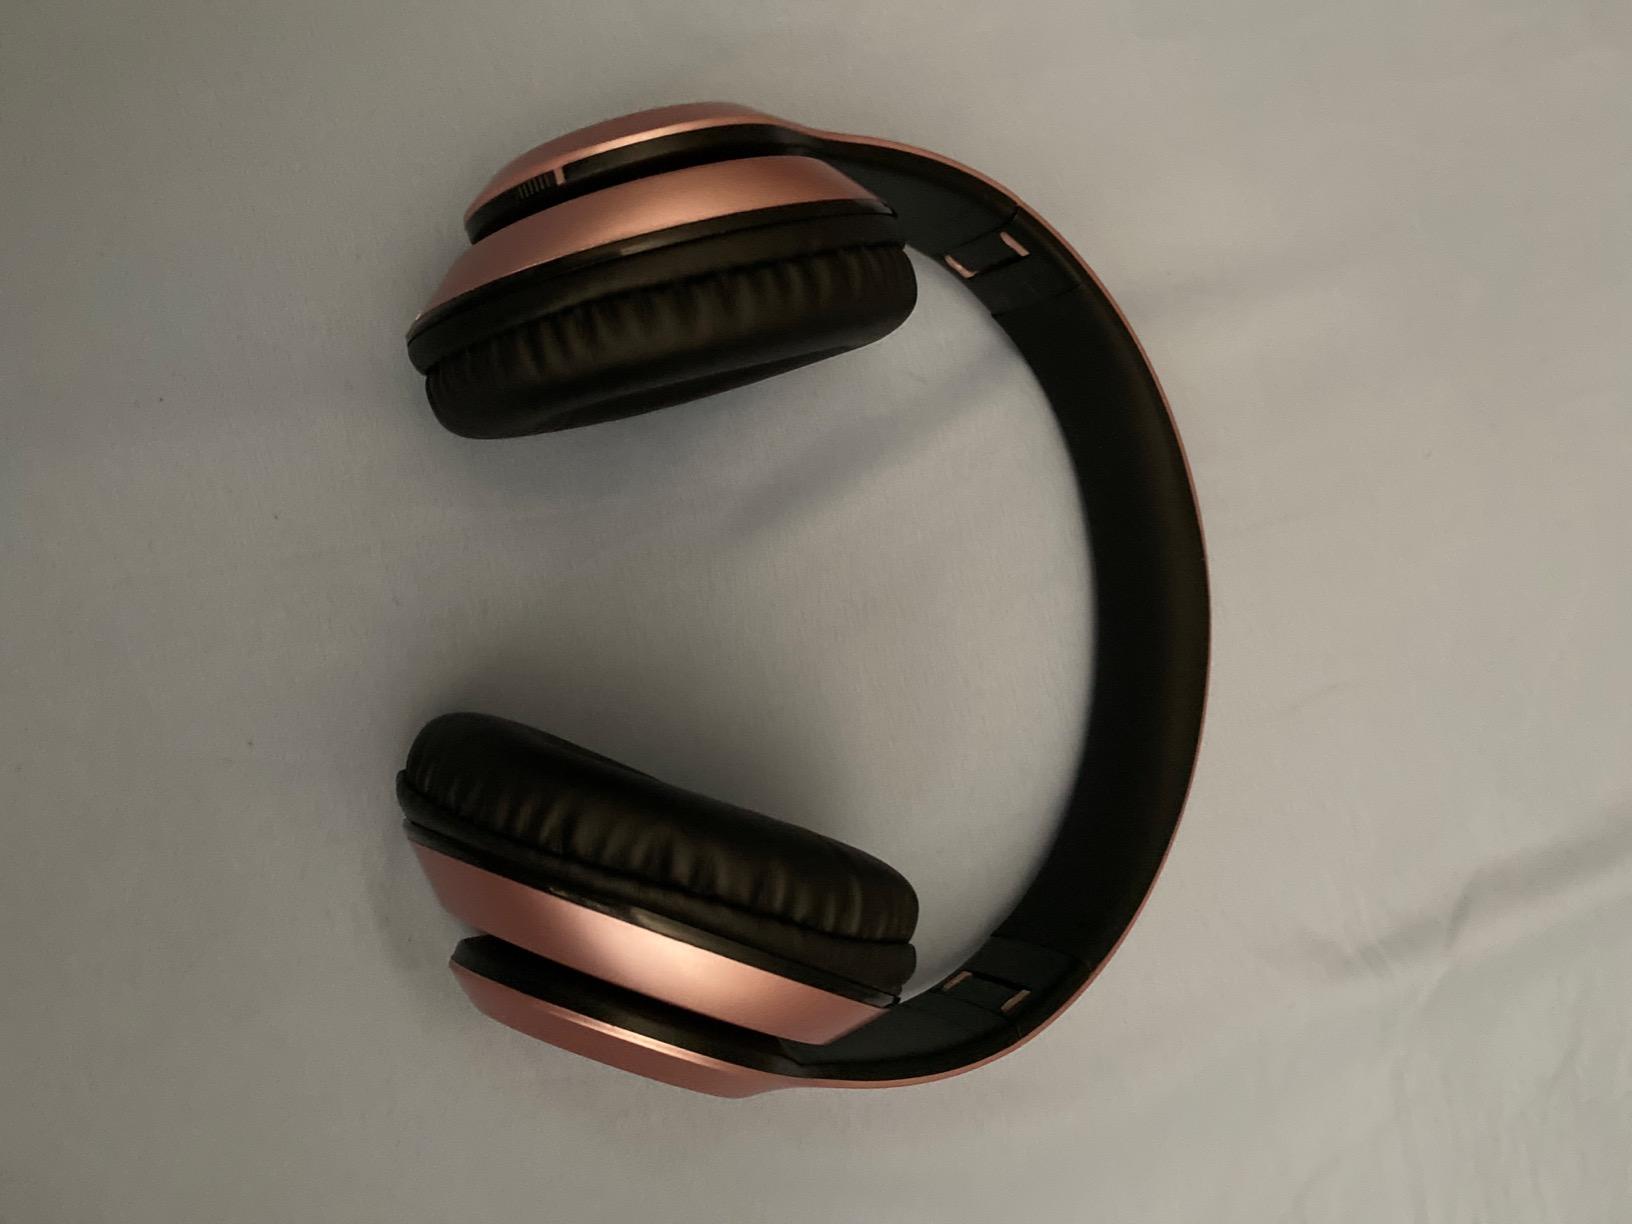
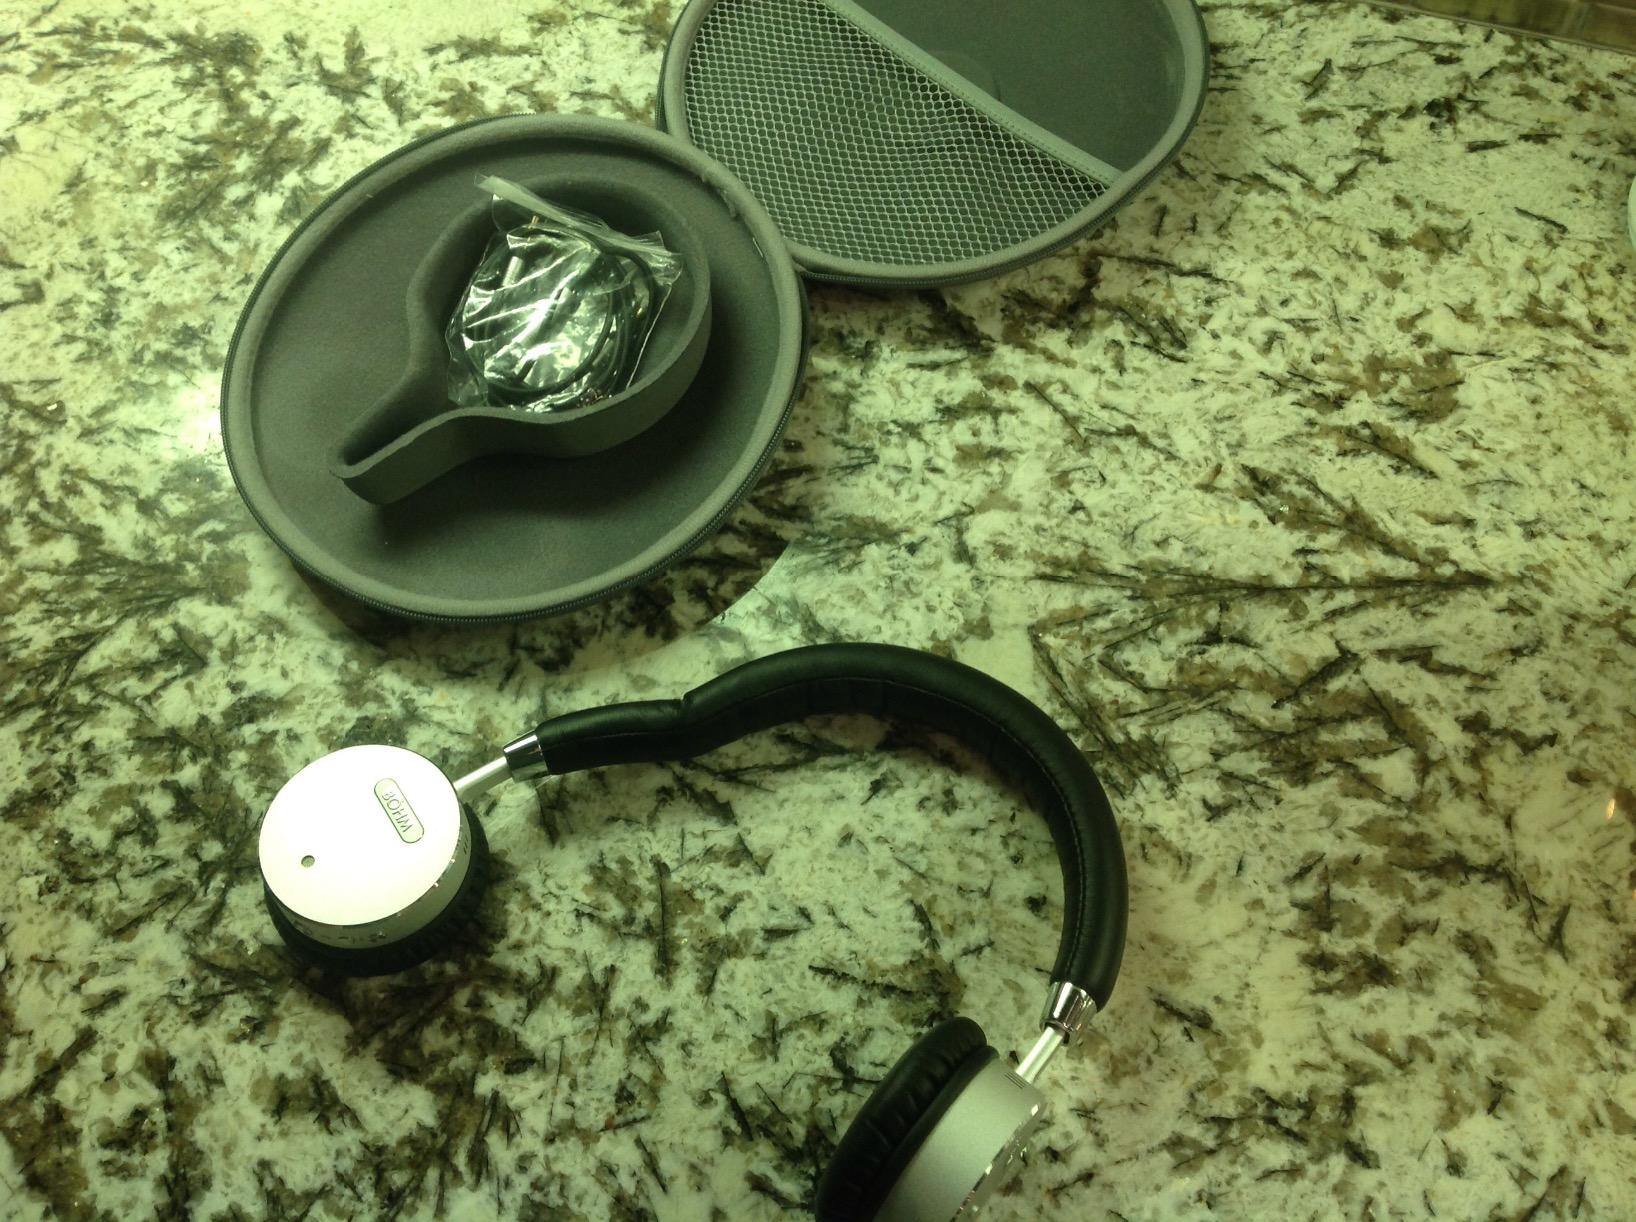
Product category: headphones
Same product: no